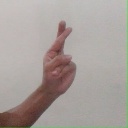
अक्षर: र